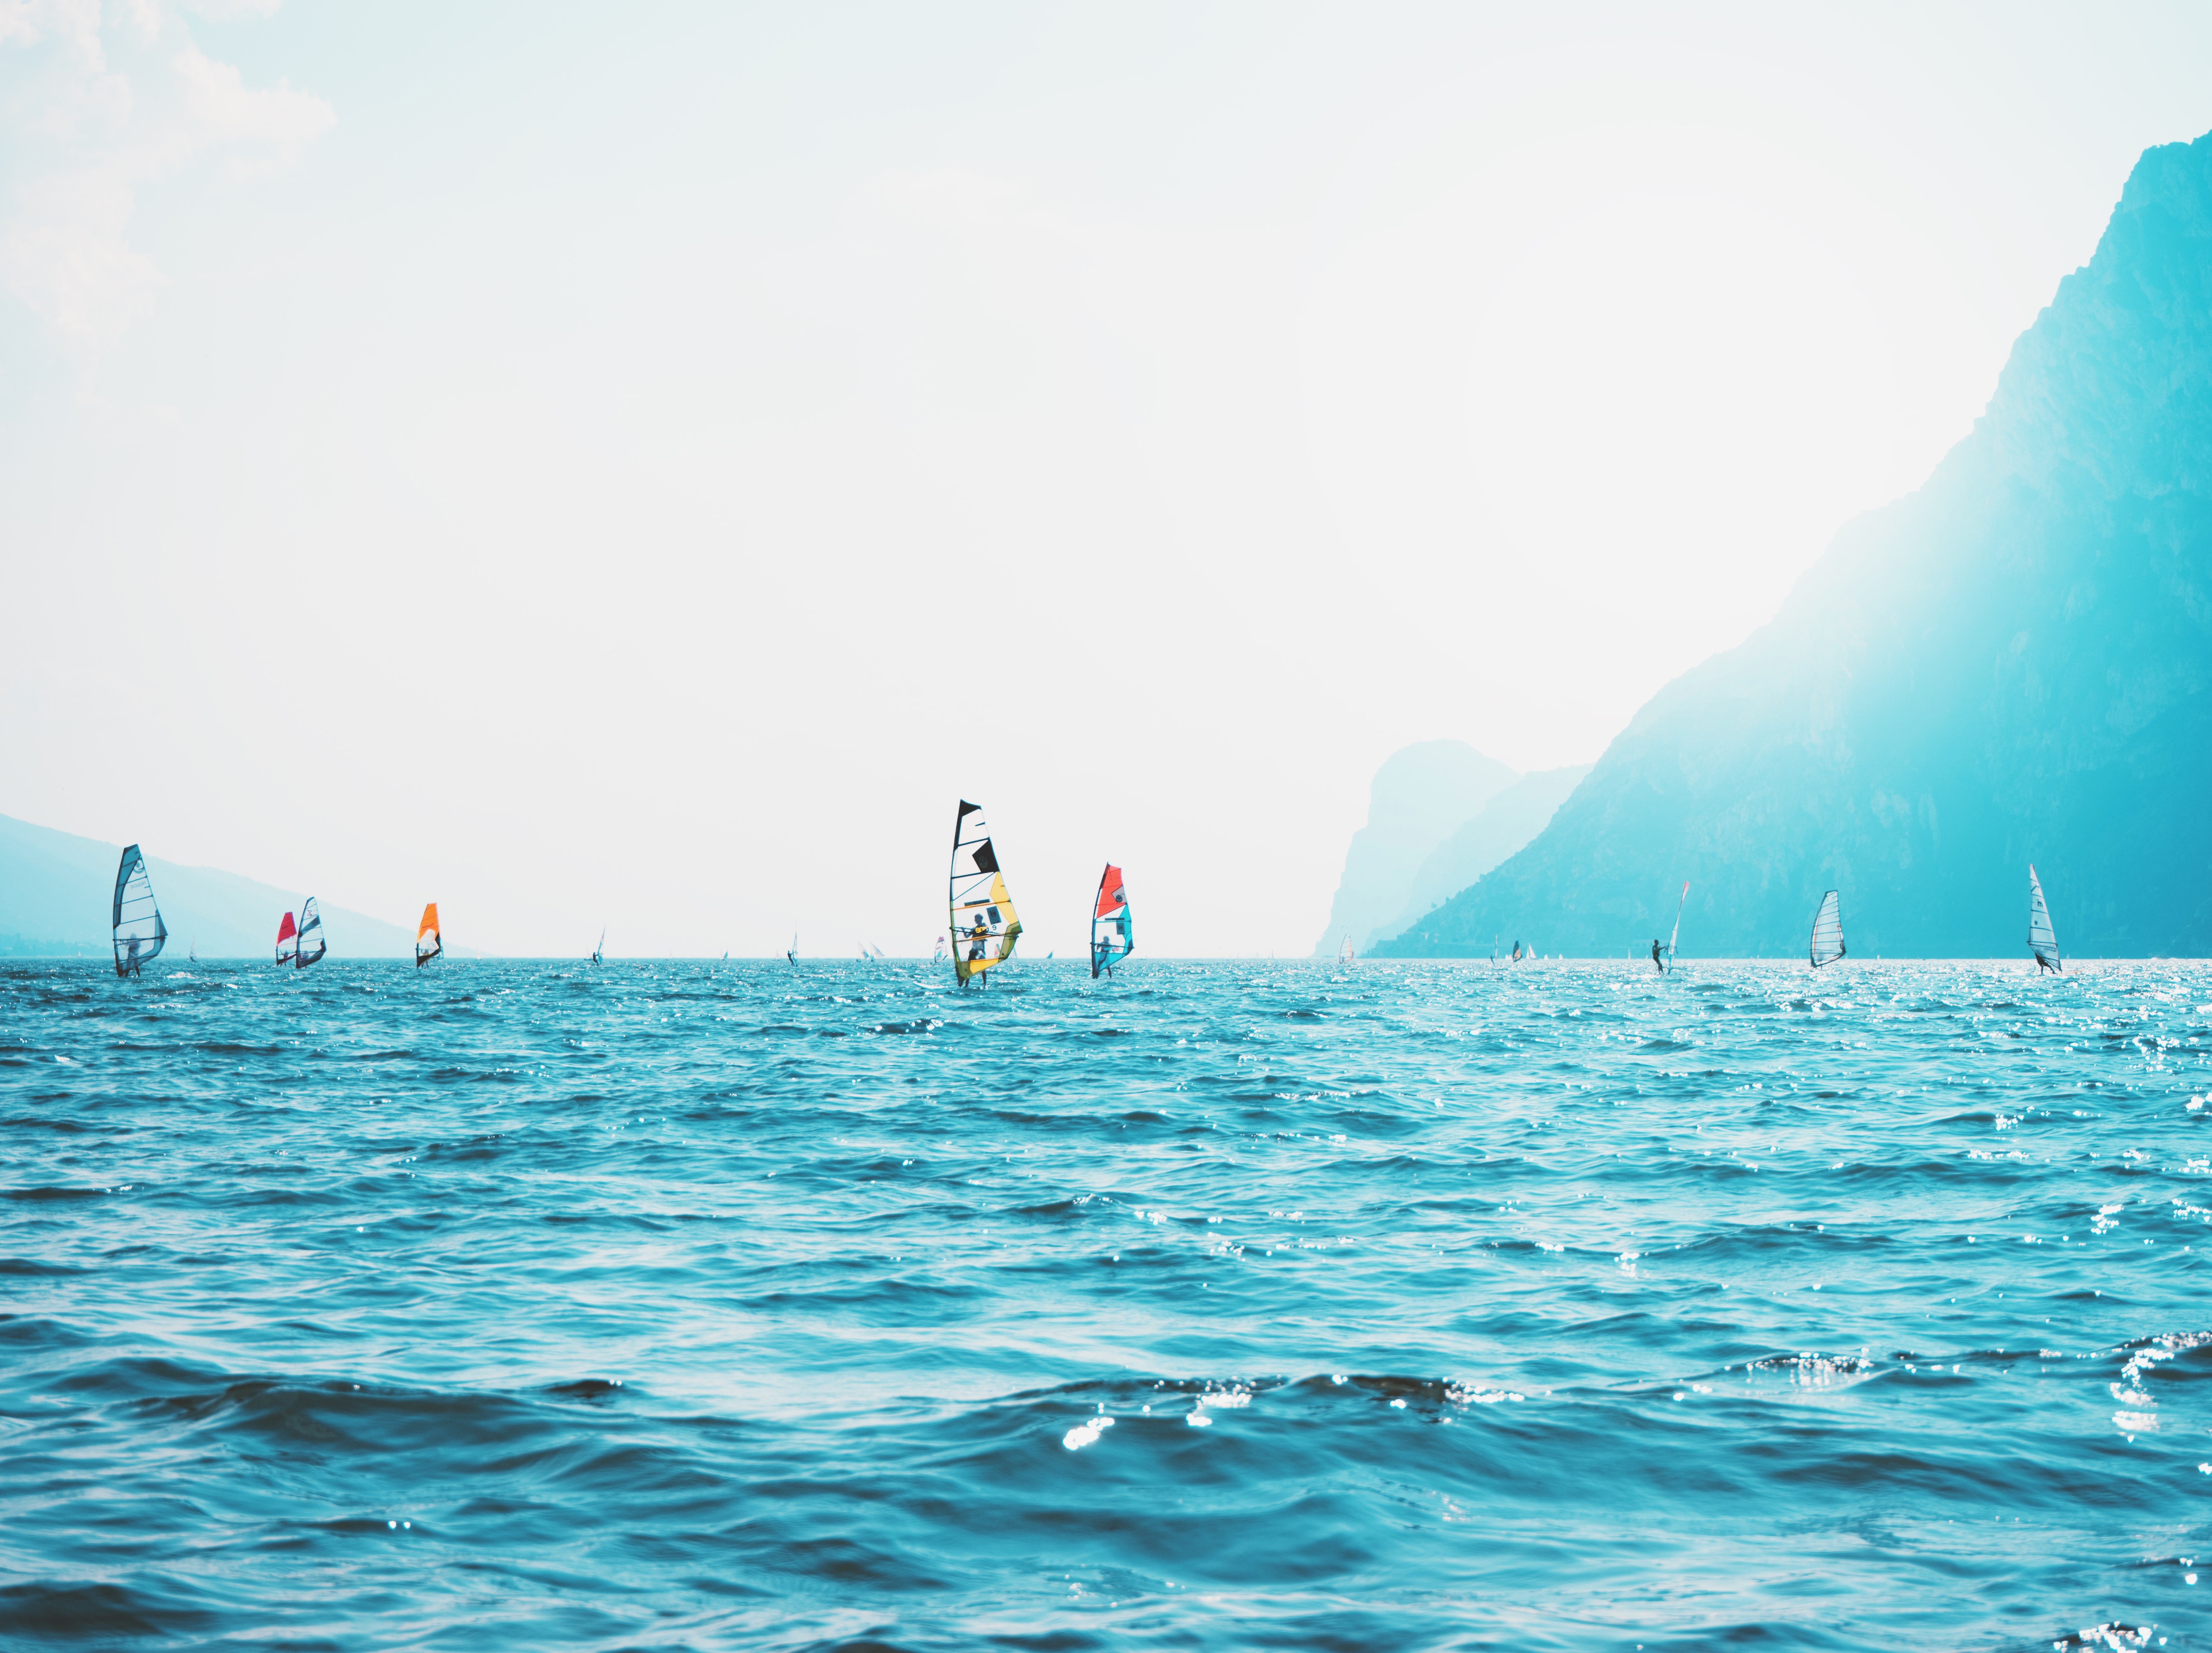
water, sea, ocean, sky, blue, horizon, wave, calm, wind wave, sound, recreation, vehicle, tourism, coastal and oceanic landforms, vacation, cloud, coast, boating, boat, wind, watercraft